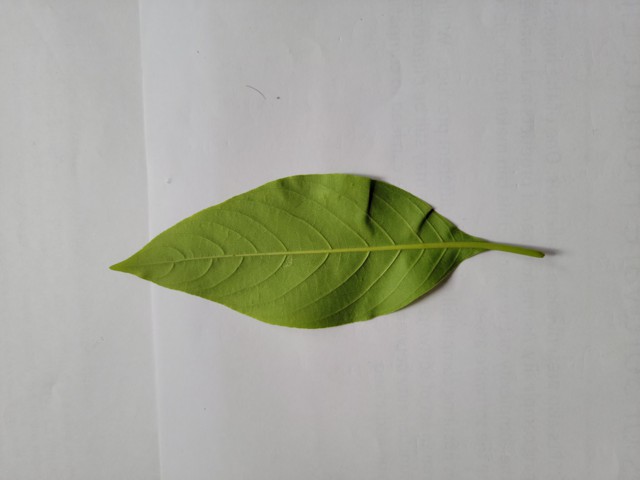
Plant: basok